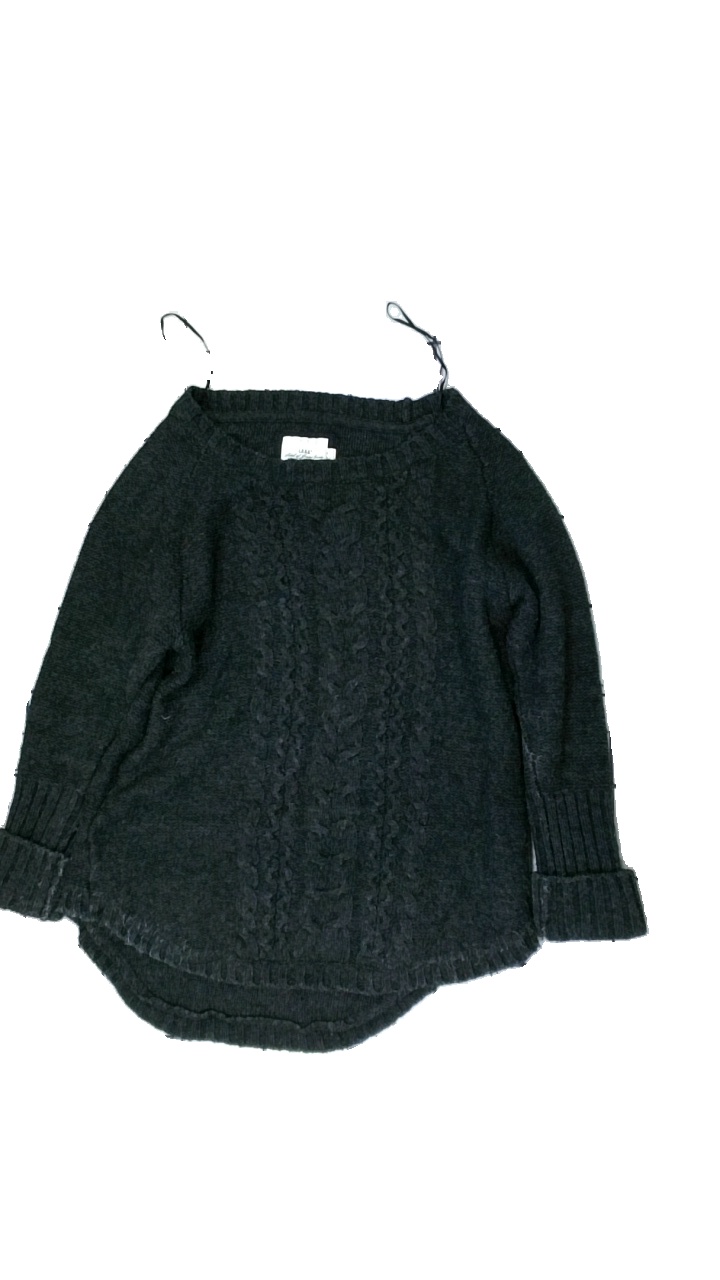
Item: Sweater (Ladies)
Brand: H&m
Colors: Grey
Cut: Regular, C-collar
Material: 76% wool, 24% cotton
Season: All
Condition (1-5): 3
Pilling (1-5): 3
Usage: Export
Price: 50-100